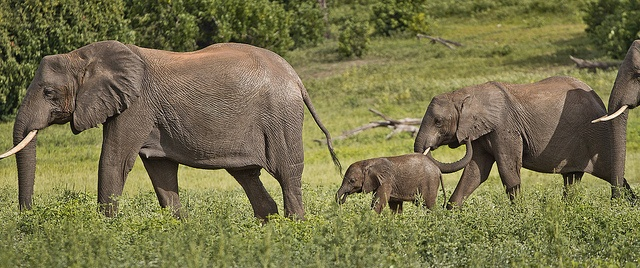
A herd of elephants standing on top of a green field.
a number of elephants walking near one another
A baby elephant is walking in the grass near larger elephants.
A group of elephants walking through an area with tall grass.
A family of elephants walking across a grassy field.